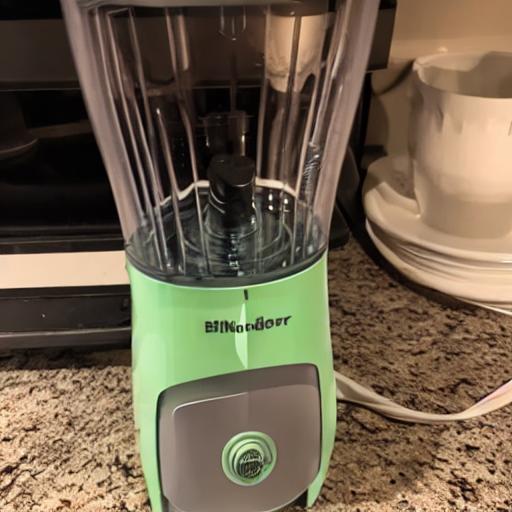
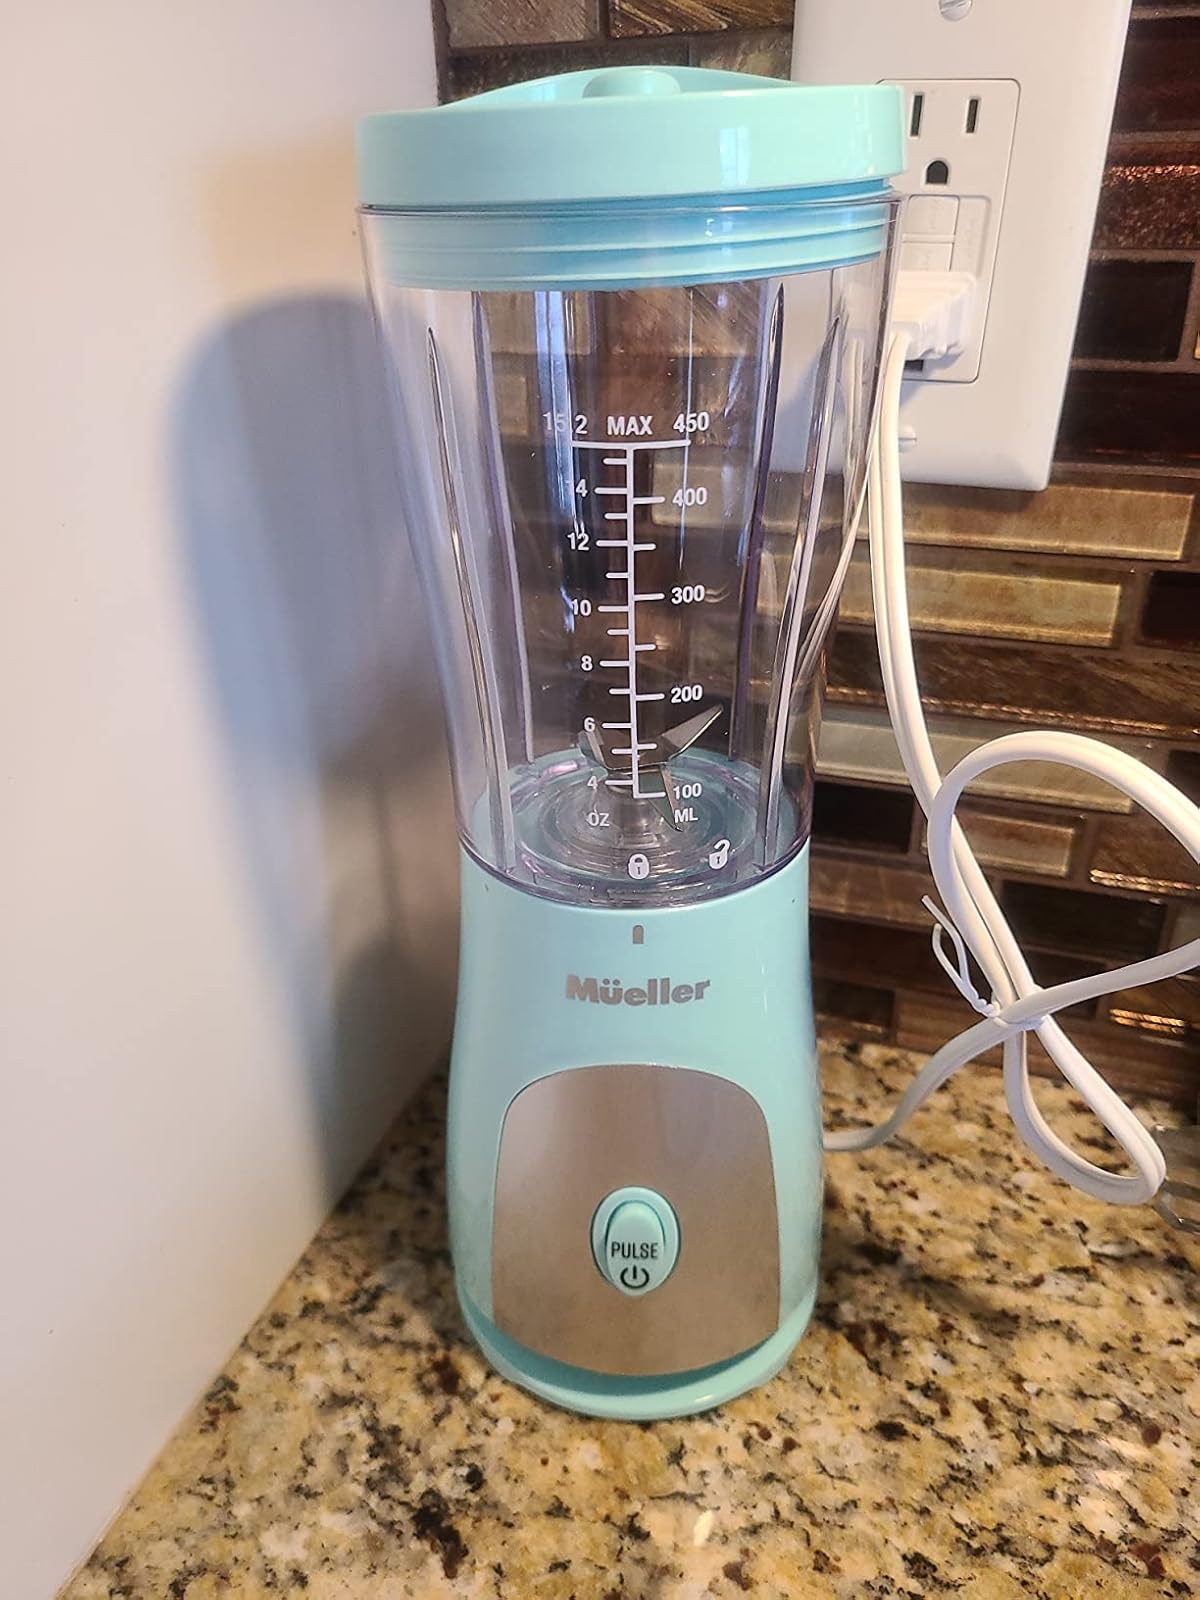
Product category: items_blender
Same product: no